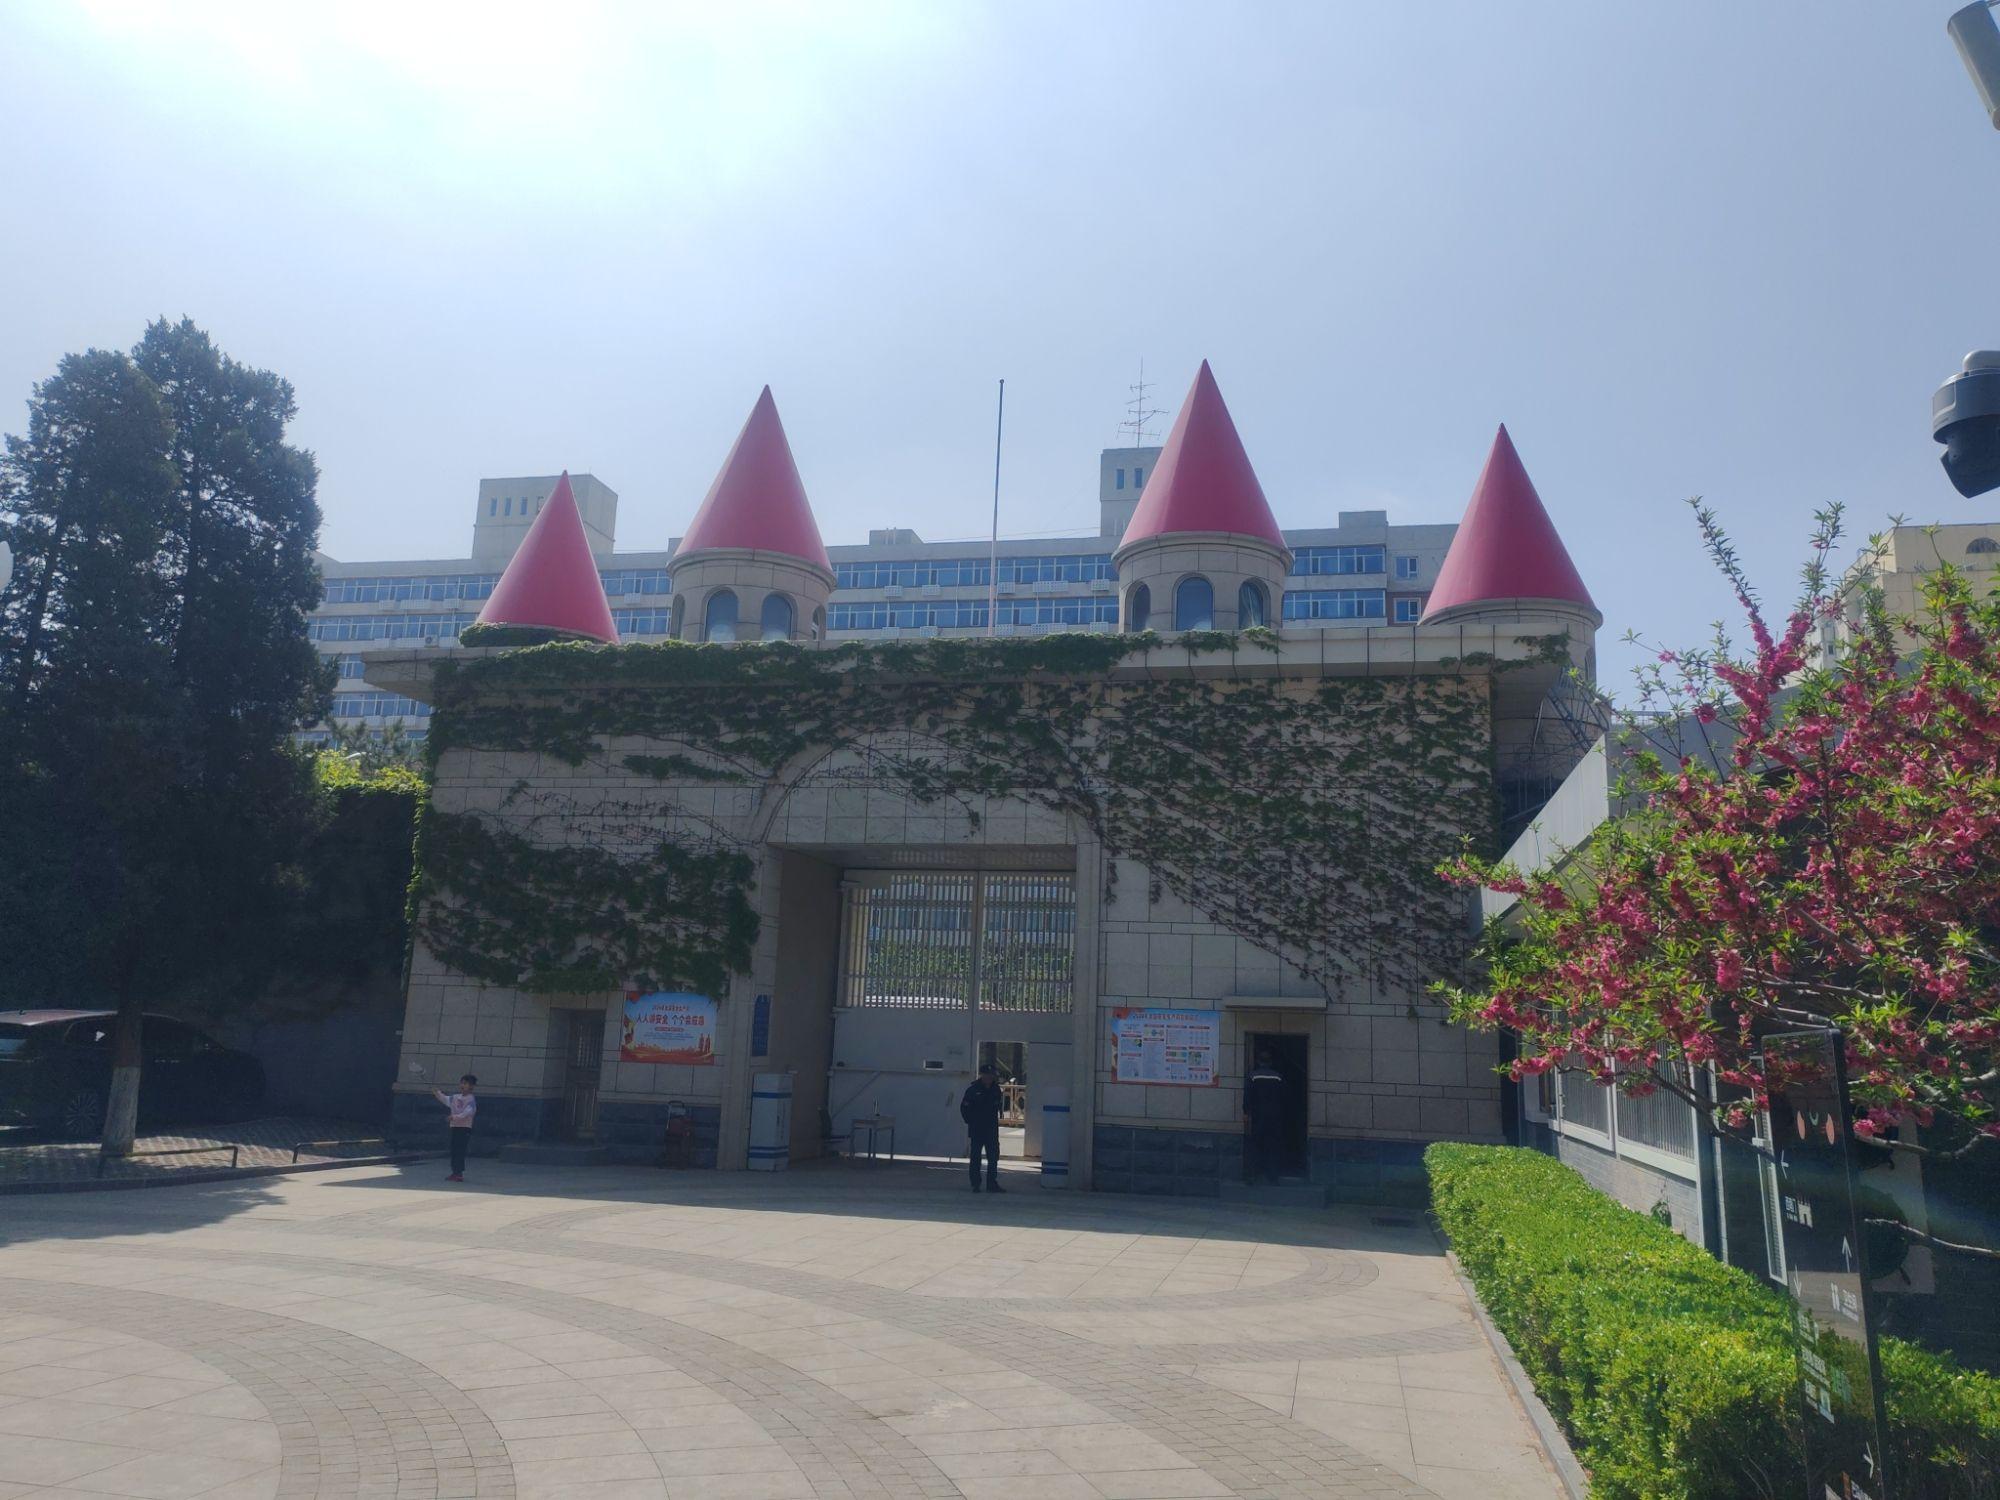
地标名称：中国儿童中心
所在城市：北京市·西城区